List of compositions by Franz Schubert by genre

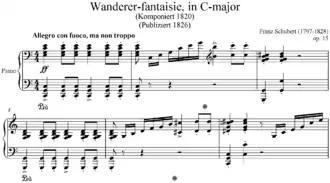
Opening of the "Wanderer Fantasy", Op. 15 ( 760), one of Schubert's miscellaneous works for solo piano

Franz Schubert (31 January 1797 – 19 November 1828) was an extremely prolific Austrian composer. He composed some 1500 works (or, when collections, cycles and variants are grouped, some thousand compositions). The largest group are the lieder for piano and solo voice (over six hundred), and nearly as many piano pieces. Schubert also composed some 150 part songs, some 40 liturgical compositions (including several masses) and around 20 stage works like operas and incidental music. His orchestral output includes thirteen symphonies (seven completed) and several overtures. Schubert's chamber music includes over 20 string quartets, and several quintets, trios and duos.